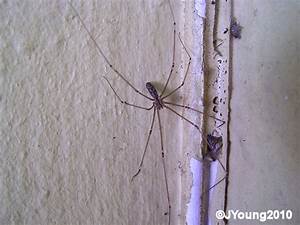
Label: spider